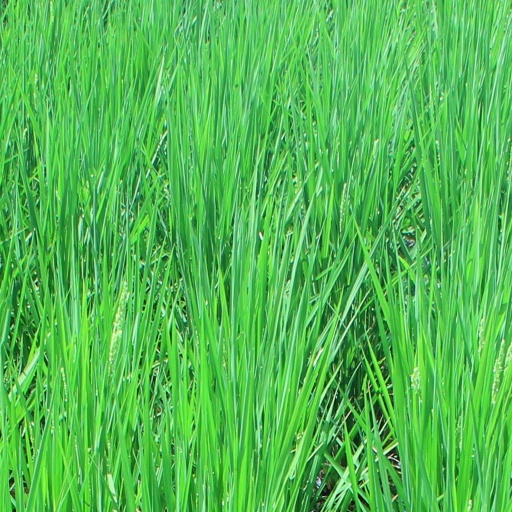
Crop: rice